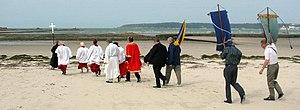
fr:Hélier de Jersey - fête patronale de Saint-Hélier, Jersey, 19 juillet 2009